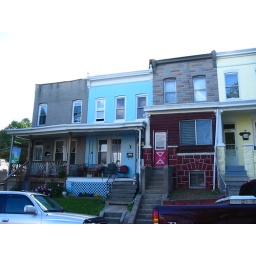
Sara's in the cute blue one...